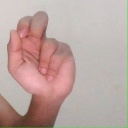
अक्षर: ढ